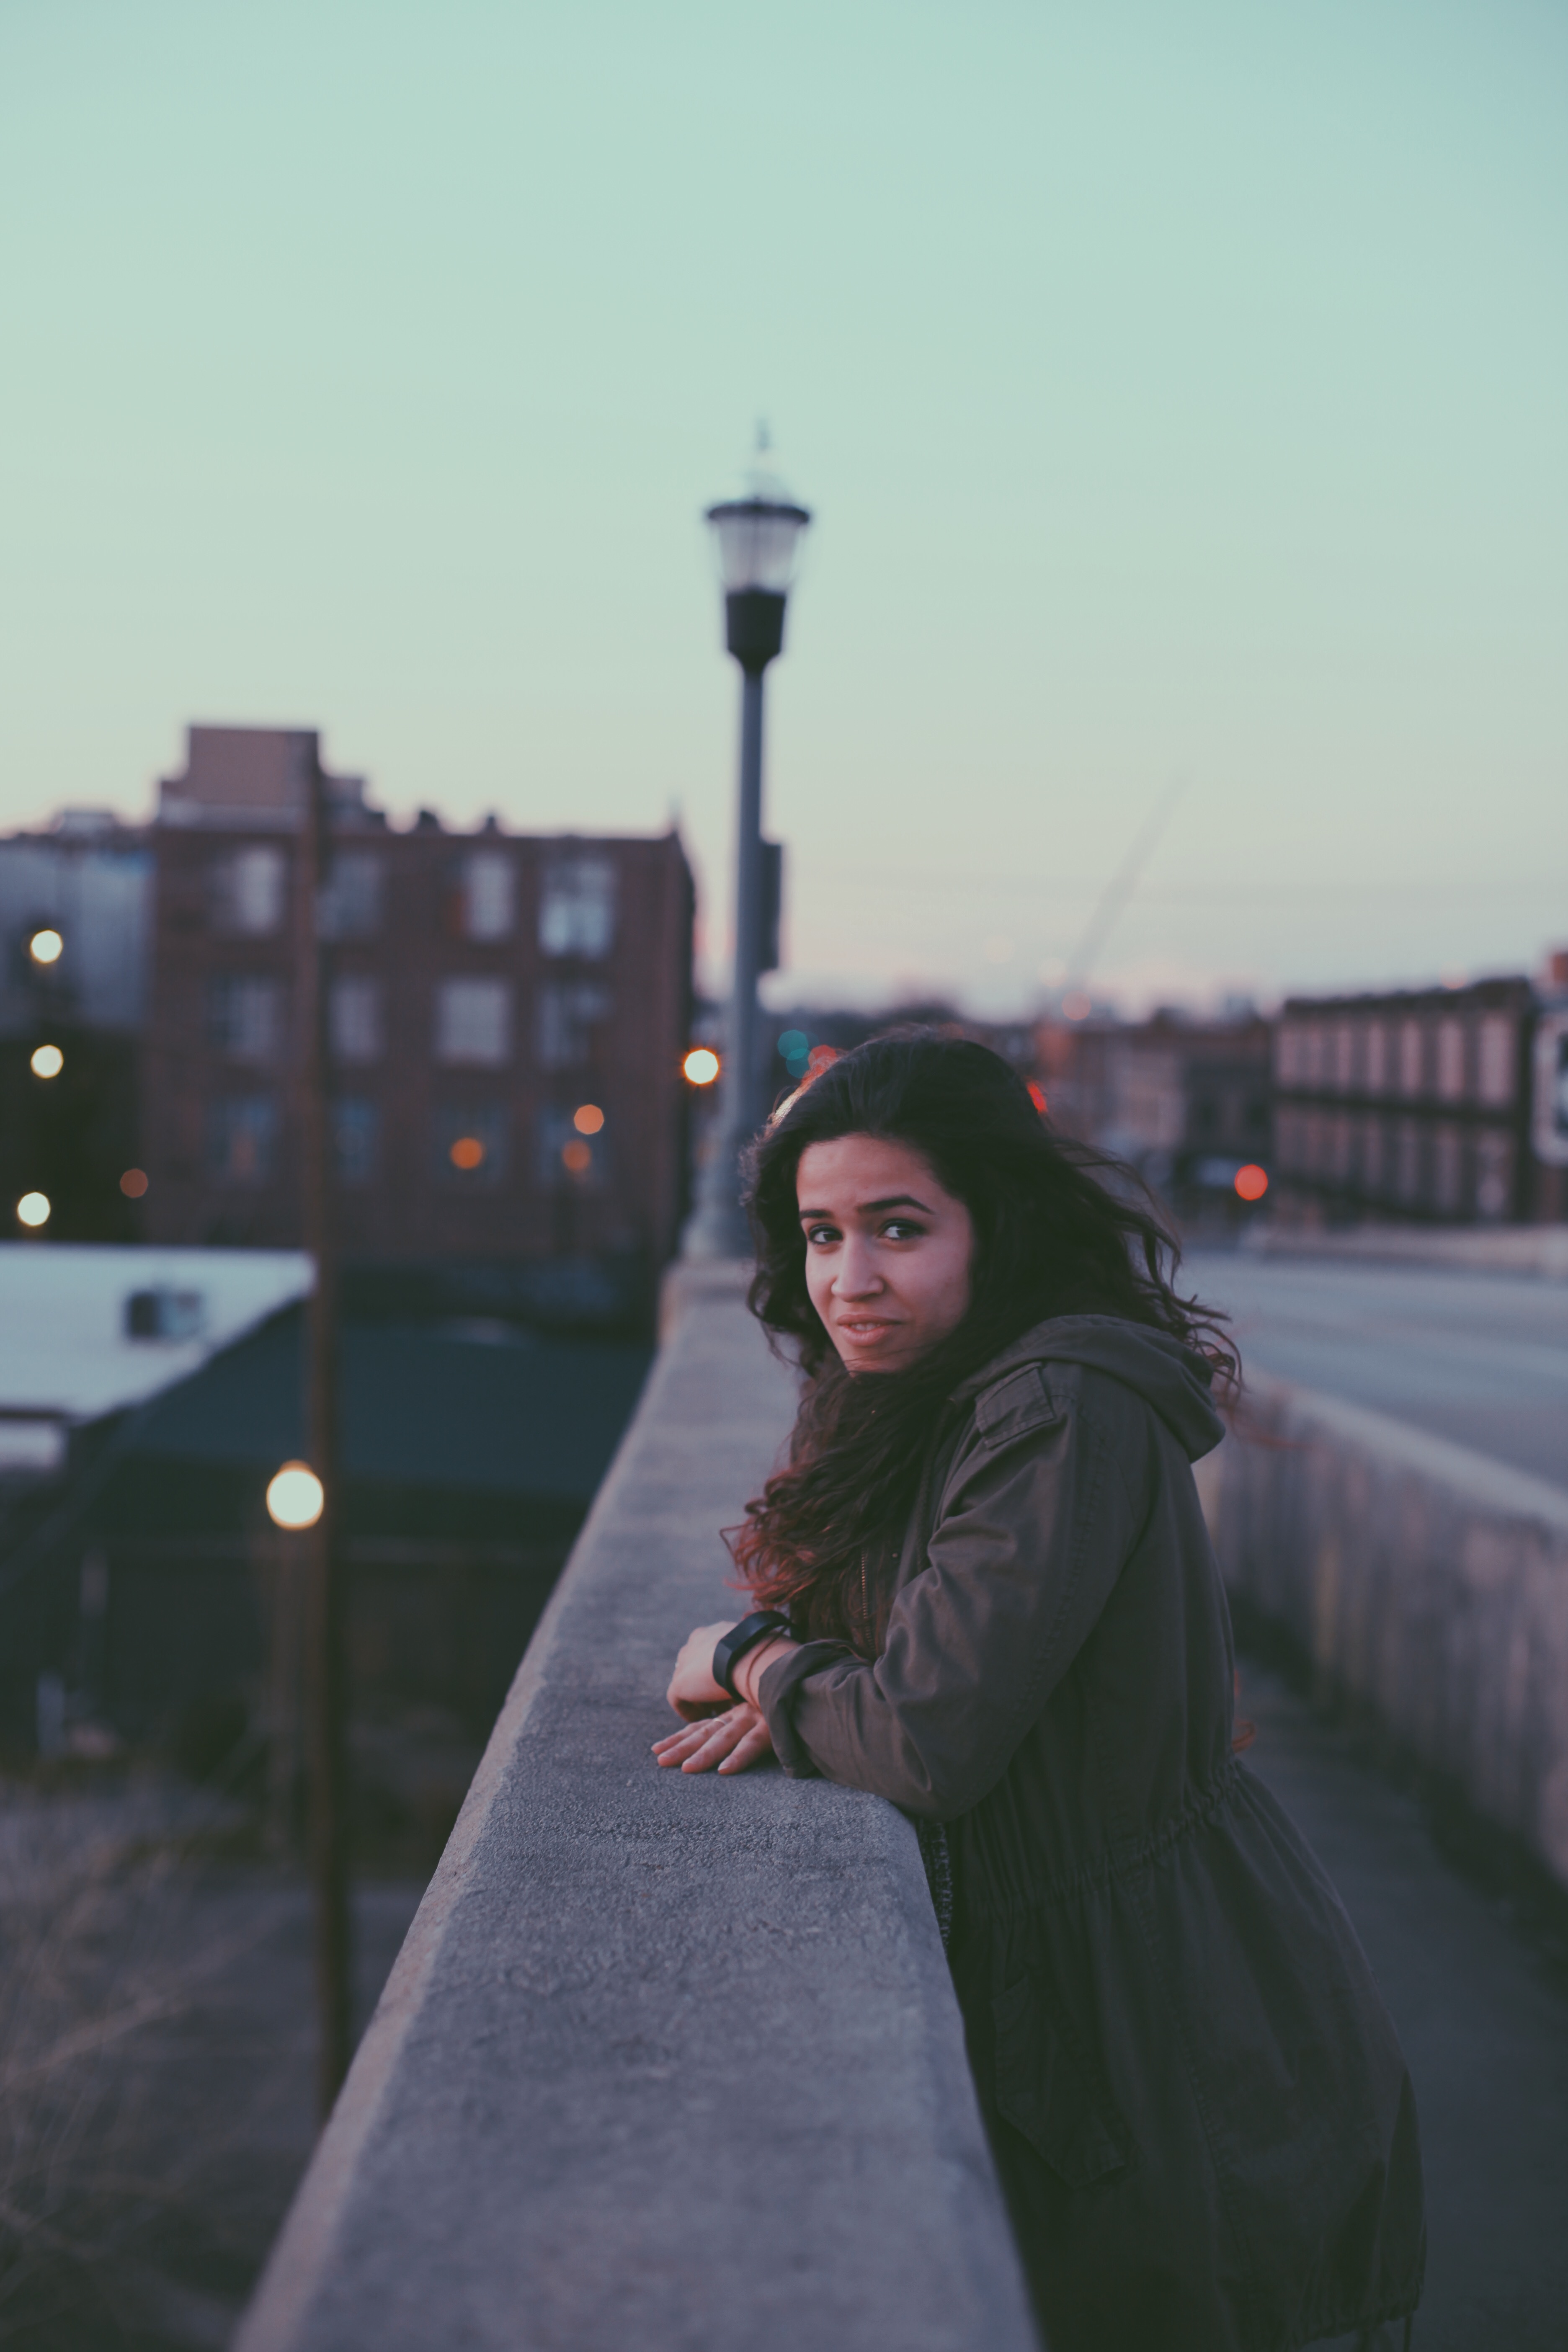
morning, evening, color, darkness, clothing, black, dress, photograph